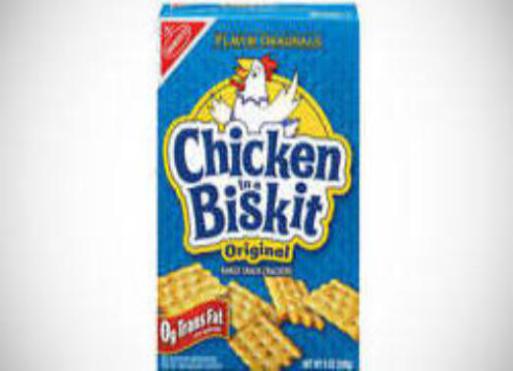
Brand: chicken in a biskit
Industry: Food